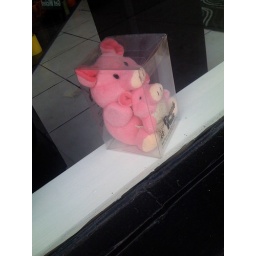
pig in a box